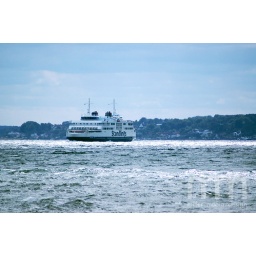
This is the ferry boat where Kate worked. You can see the coast of Helsingor, Denmark in the background.